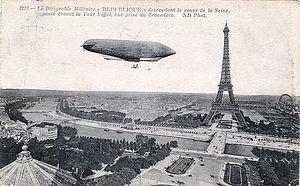
Carte postale, datée (oblitérée?) 18/12/1913. Titre: Le Dirigeable Militaire ""République"" descendant le cours de la Seine, passe devant la Tour Eiffel, vue prise du Trocadéro. ND Phot. 3218. - ""La République"" fut en service de juillet 1908 à septembre 1909."
Les jardins du Trocadéro sont situés dans le 16ᵉ arrondissement de Paris, face à la Seine. Ils ont une superficie de 93 930 m².
Le palais du Trocadéro était un édifice de la seconde moitié du XIXᵉ siècle, de tendance éclectique, d'inspirations mauresque et néo-byzantine. Situé dans le 16ᵉ arrondissement de Paris, sur la colline de Chaillot, entre la place du Trocadéro et les jardins du même nom, il était composé d'une salle de spectacle de 4 600 places prolongée de chaque côté par deux ailes courbées, accueillant chacune un musée, ainsi que des salles de conférences.